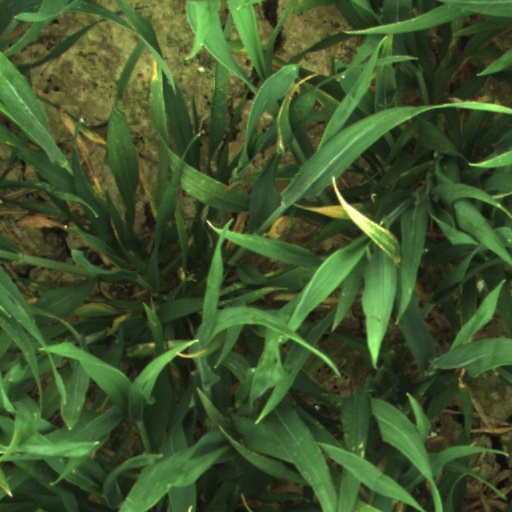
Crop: wheat